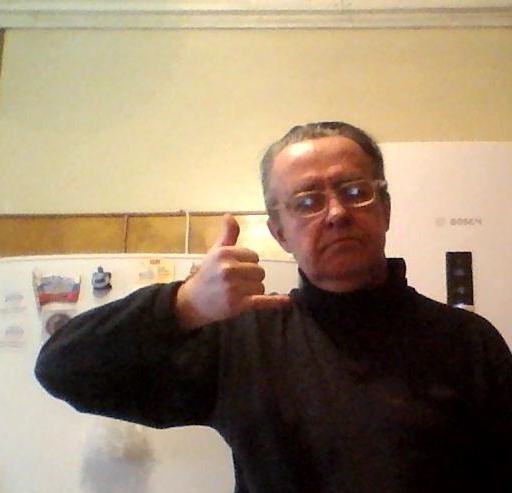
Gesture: call